MEKO 200

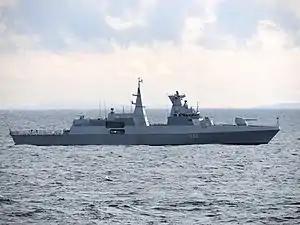
"Erradii" was the first German built MEKO A-200 AN frigate commissioned with the Algerian Navy

The Algerian Navy operates two MEKO A-200AN frigates, and . The MEKO A-200AN is based on the MEKO A-200SAN. The ships were ordered from ThyssenKrupp Marine Systems. Construction was subcontracted to the ADM Kiel shipyard. There was an option for two more in 2014 but as of 2021 the number of ships in service was two.